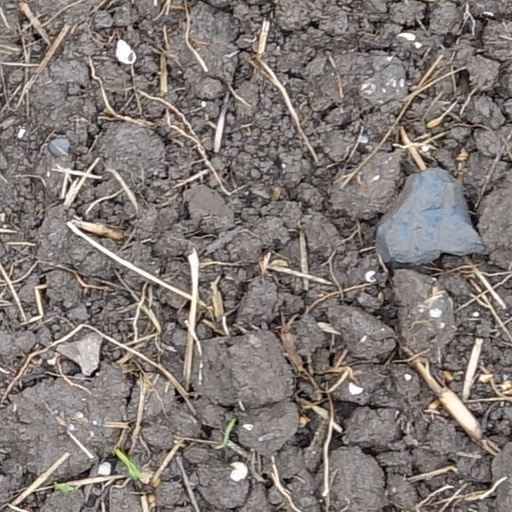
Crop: wheat